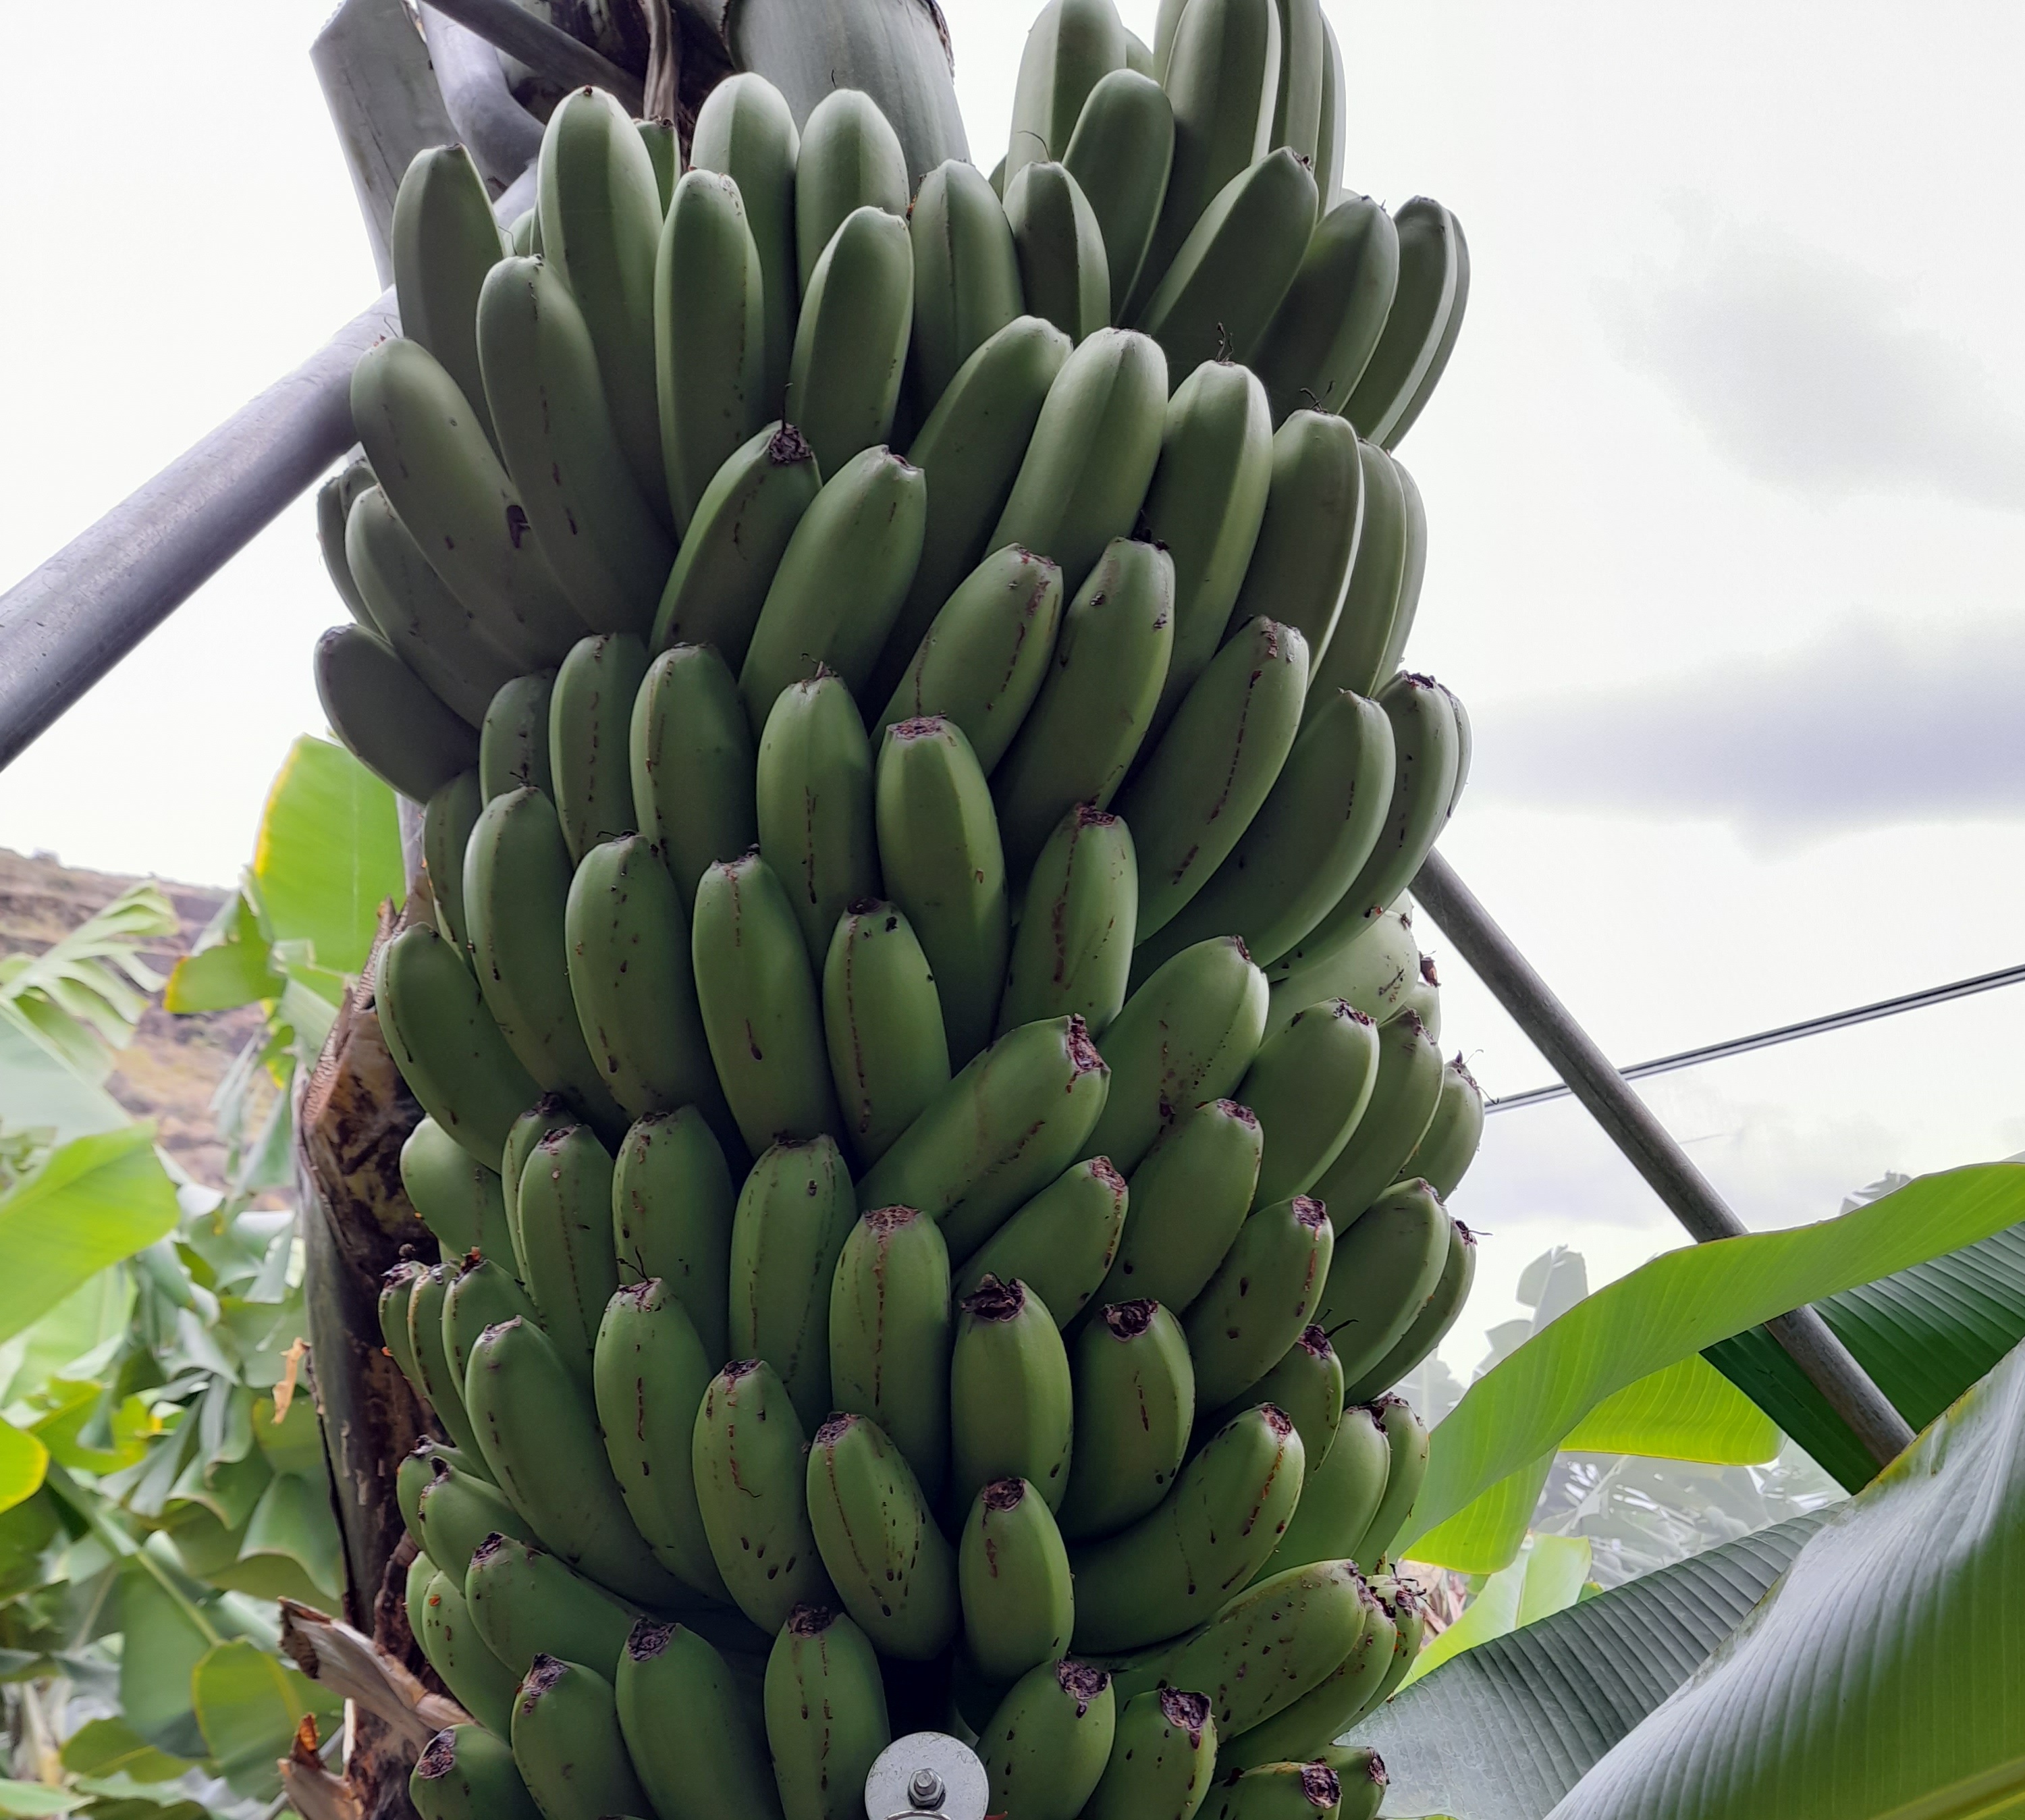
Label: Cut